Franz von Holzhausen

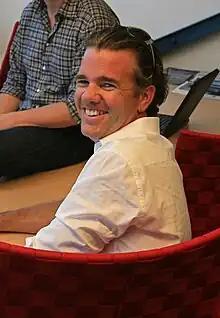
von Holzhausen in 2008

Franz von Holzhausen (born May 10, 1968) is an American automobile designer. He has been the chief designer at Tesla, Inc. since 2008, where he has led the design of multiple production and concept vehicles, including the Tesla Model S, Tesla Model X, Tesla Model 3, Tesla Model Y, Tesla Semi, Tesla Cybertruck, and the second-generation Roadster. He previously held design roles at Volkswagen, General Motors, and Mazda.